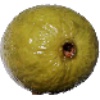
Label: guava